Cambodian art

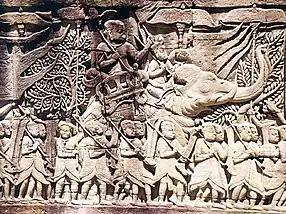

Cambodia's best-known stone carving adorns the temples of Angkor, which are "renowned for the scale, richness and detail of their sculpture". In modern times, however, the art of stone carving became rare, largely because older sculptures survived undamaged for centuries (eliminating the need for replacements) and because of the use of cement molds for modern temple architecture. By the 1970s and 1980s, the craft of stone carving was nearly lost.